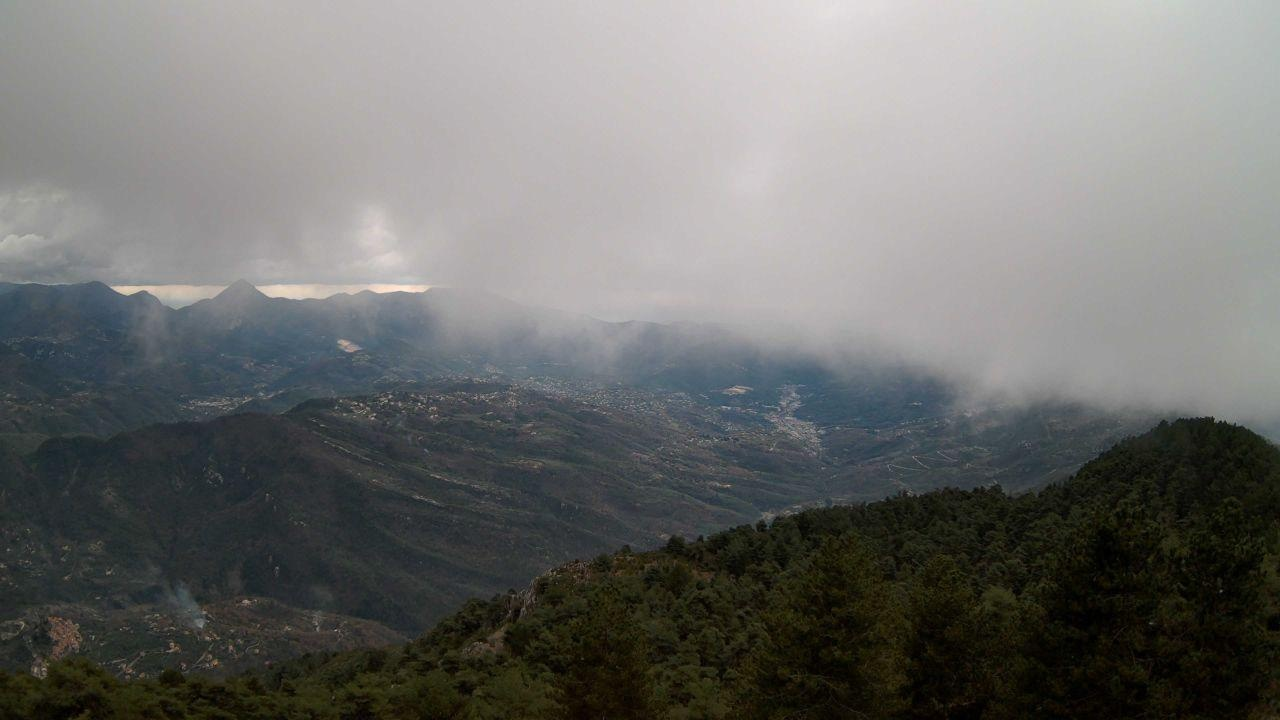
Fire: no
Smoke: yes